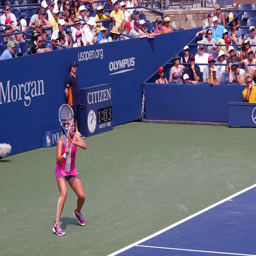
A woman wearing a pink tennis uniform stands on the tennis court.
A woman in purple is playing a tennis game
A woman holding a tennis racquet while standing on a court.
A woman is playing tennis at the tennis court.
A woman playing tennis while people watch from the stands.